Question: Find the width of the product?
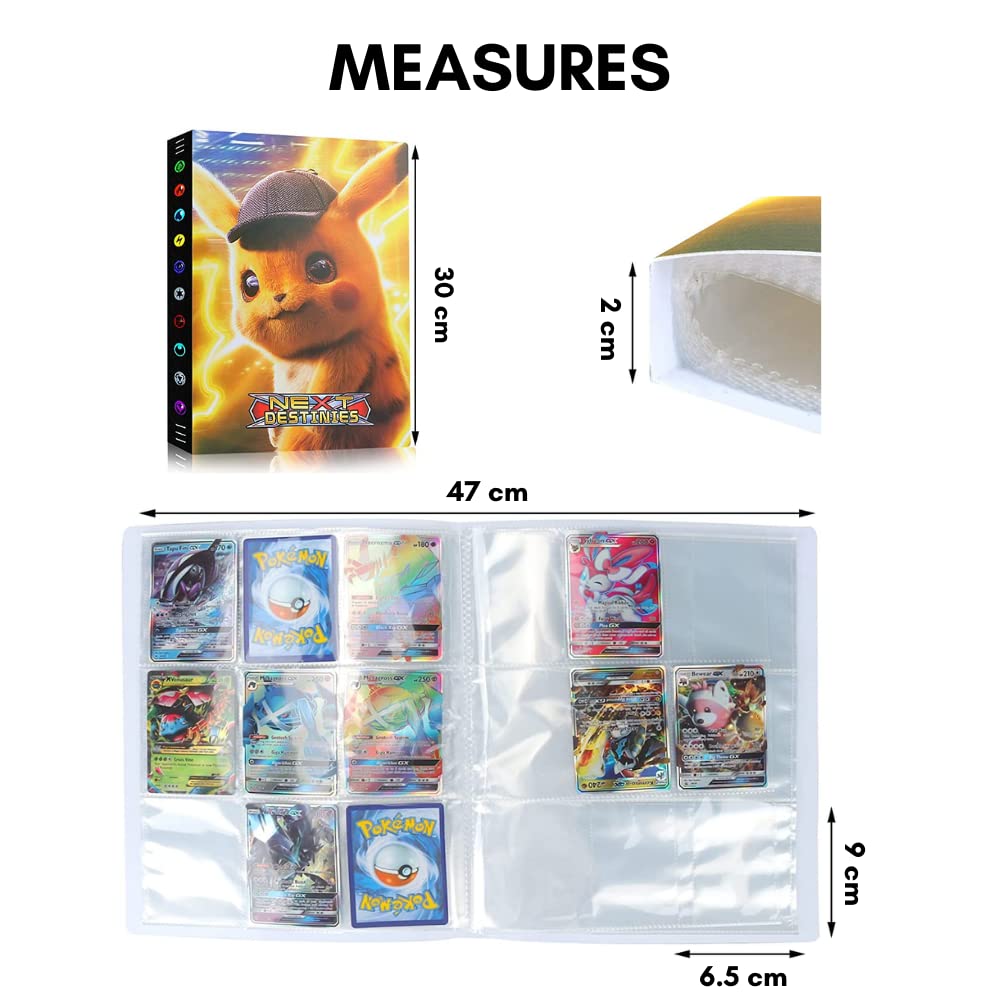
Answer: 47.0 centimetre